Jada Pinkett Smith

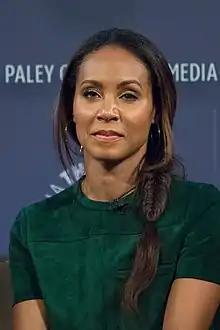
Pinkett Smith in 2014

Jada Koren Pinkett Smith (née Pinkett; born September 18, 1971) is an American actress, businesswoman, and talk show host. She is co-host of the Facebook Watch talk show "Red Table Talk", for which she has won a Daytime Emmy Award. "Time" named her one of the 100 most influential people in the world in 2021.